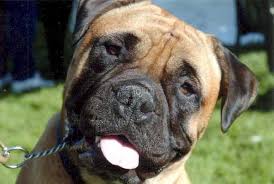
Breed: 231-n000077-bull_mastiff